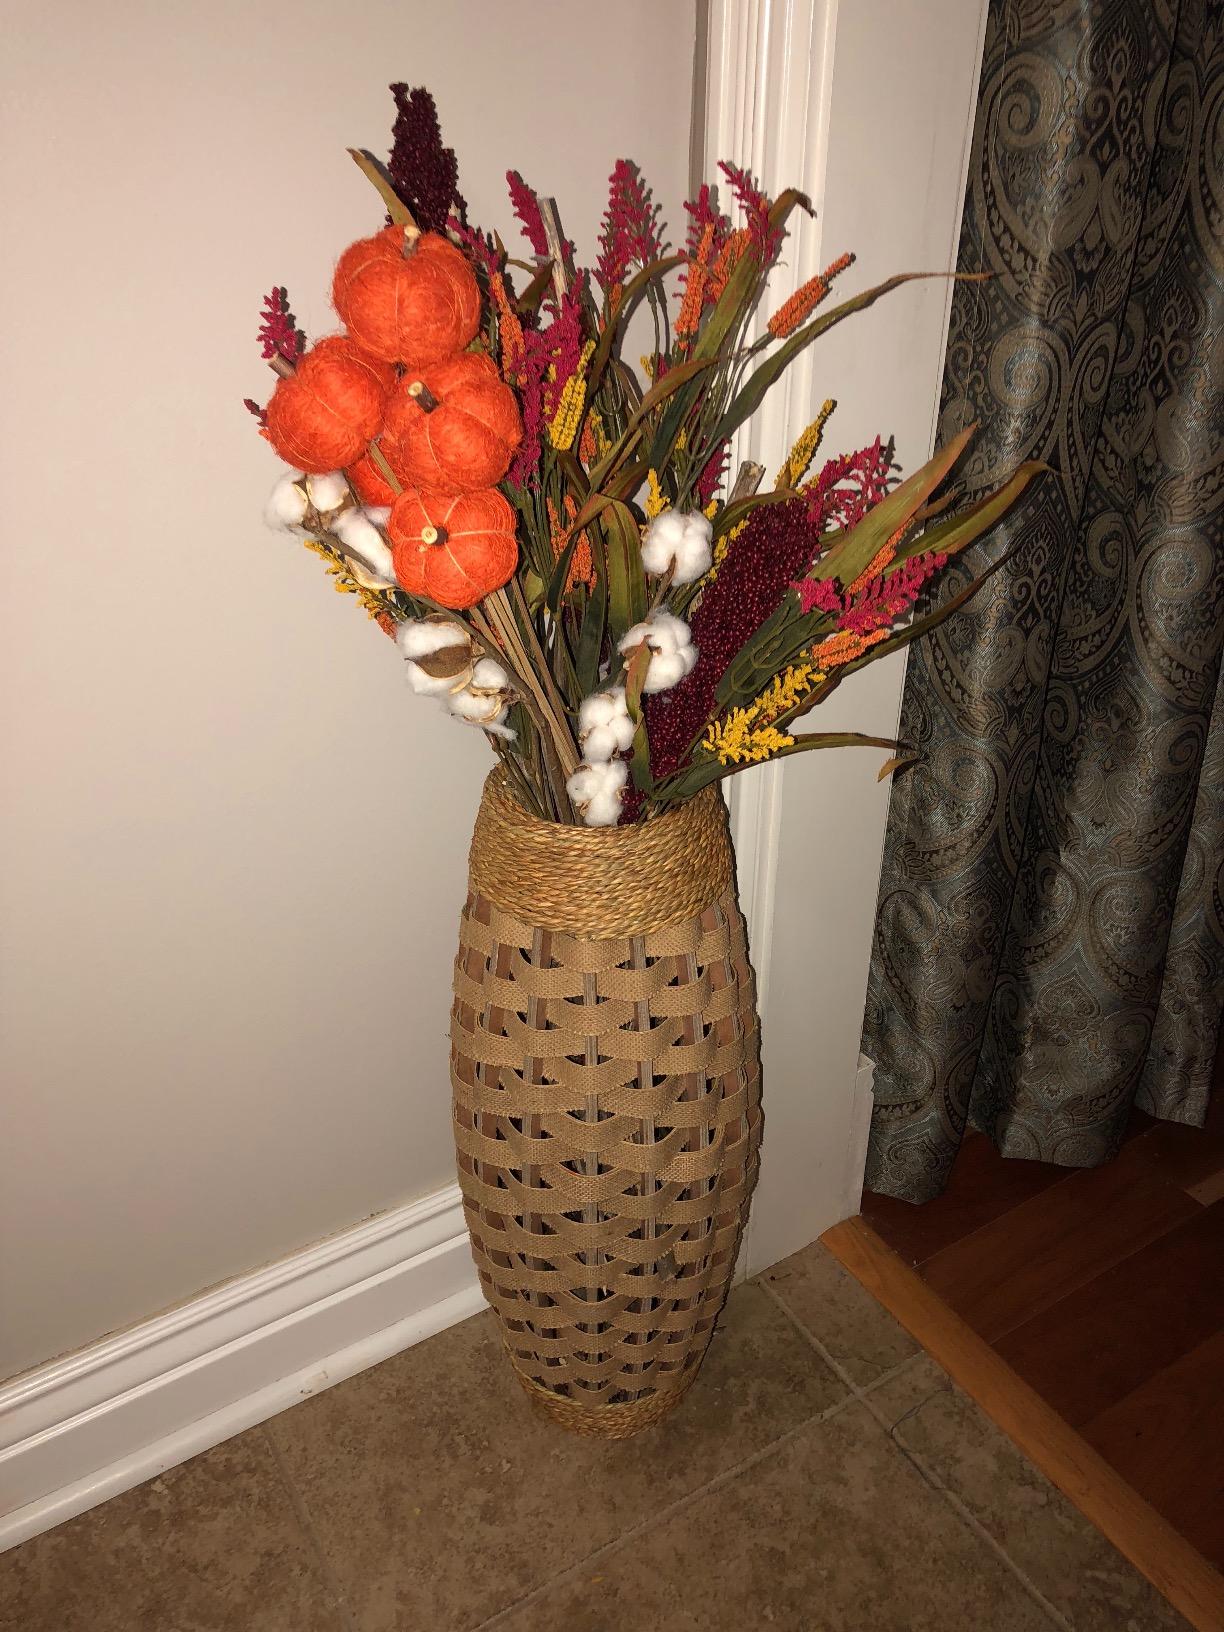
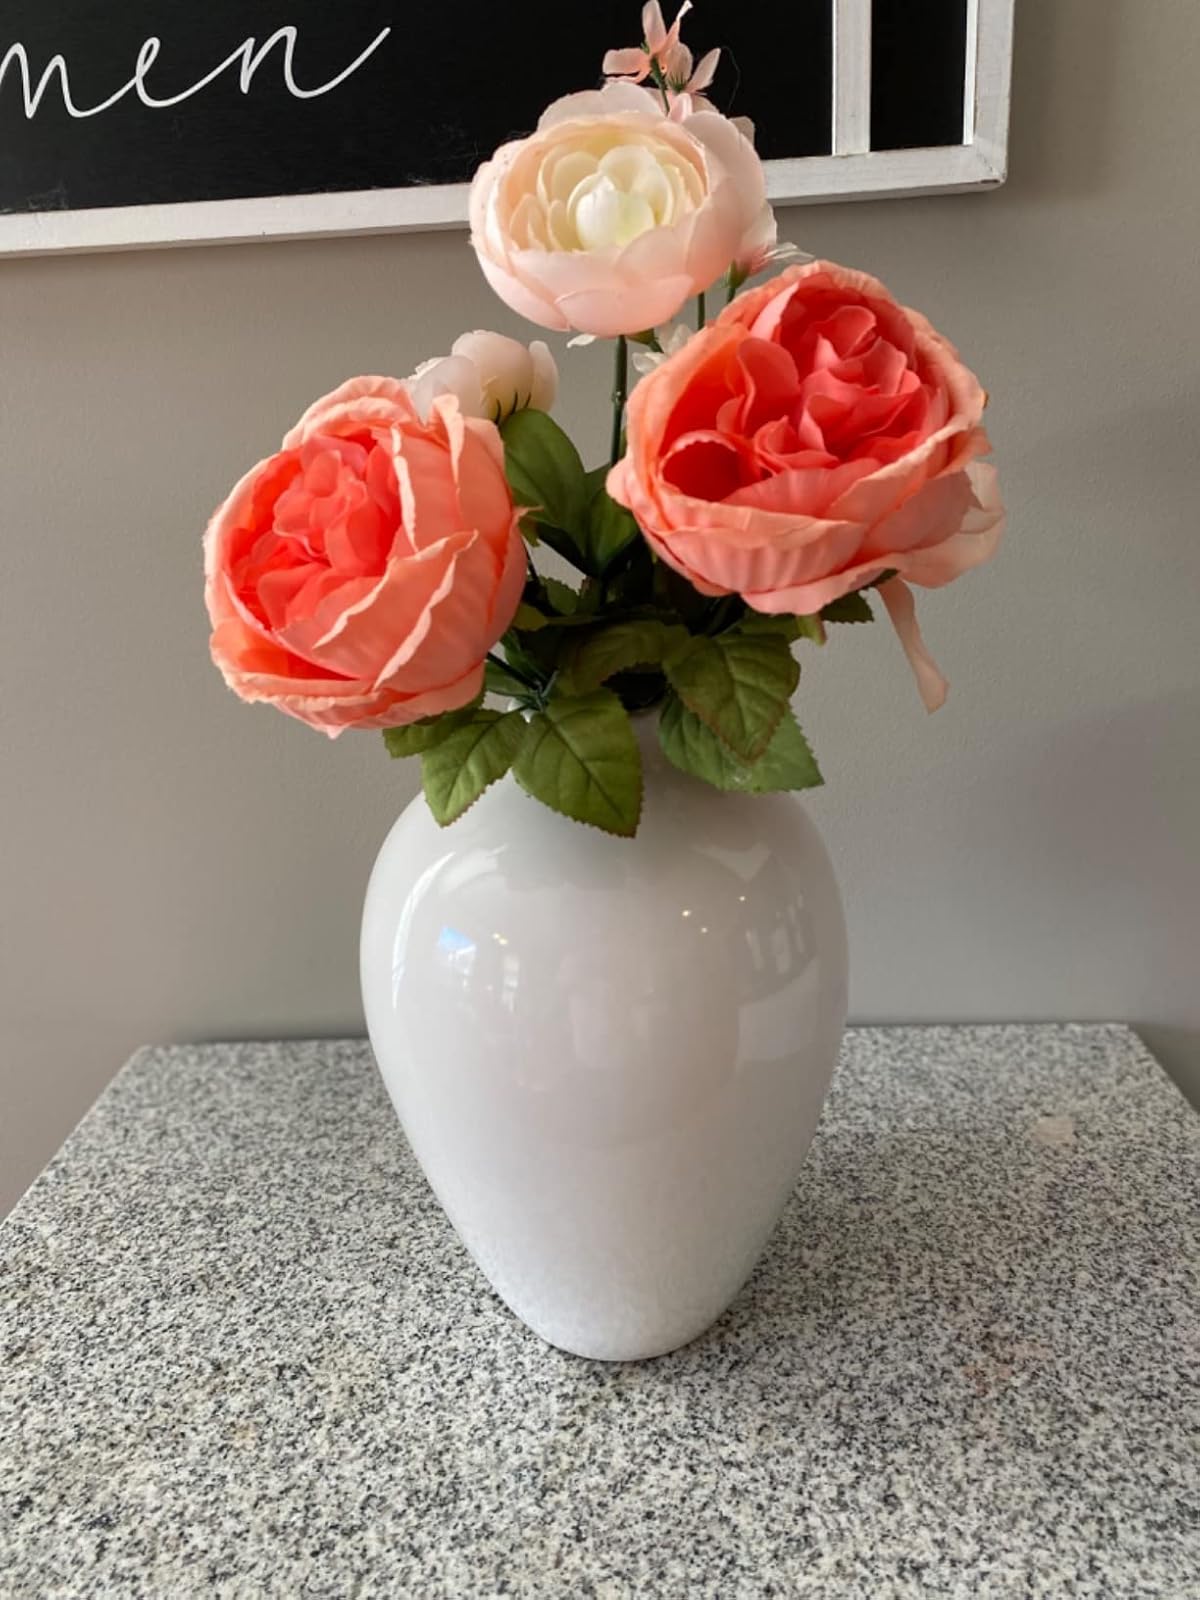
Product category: vase
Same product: no